Ready Player One

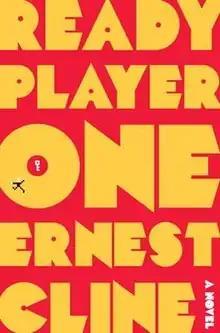
First edition cover

Ready Player One is a 2011 science fiction novel, and the debut novel of American author Ernest Cline. The story, set in a dystopia in 2045, follows protagonist Wade Watts on his search for an Easter egg in a worldwide virtual reality game, the discovery of which would lead him to inherit the game creator's fortune and the game itself. Cline sold the rights to publish the novel in June 2010, in a bidding war to the Crown Publishing Group (a division of Random House). The book was published on August 16, 2011. An audiobook narrated by Wil Wheaton was released the same day. In 2012, the book received an Alex Award from the Young Adult Library Services Association division of the American Library Association and won the 2011 Prometheus Award.